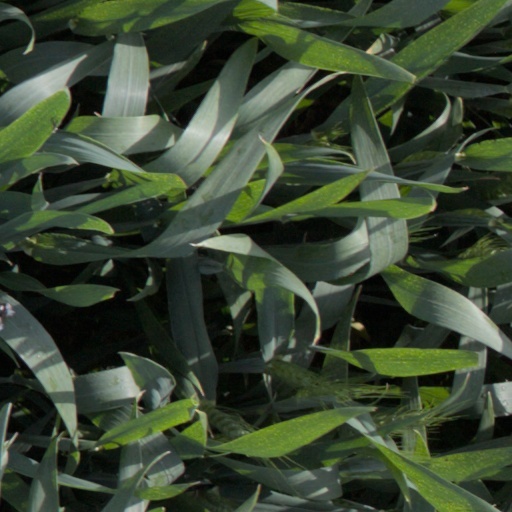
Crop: wheat